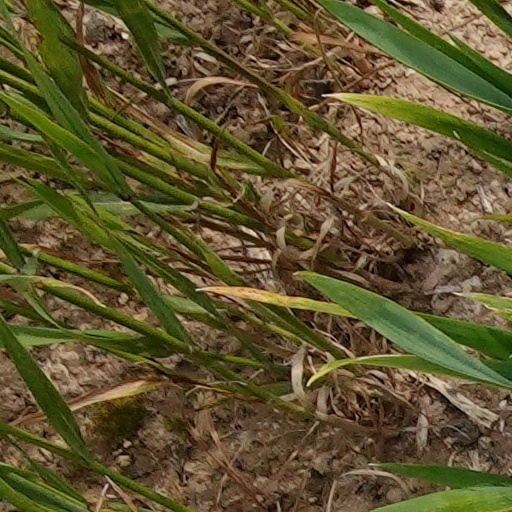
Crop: wheat